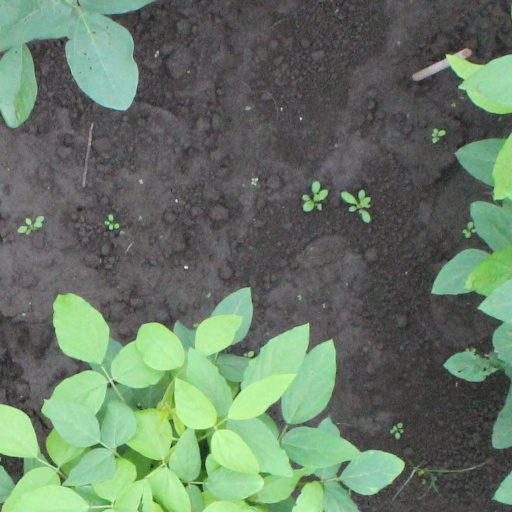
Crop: soybean